Medan

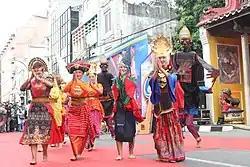
Bataks is the majority ethnic in Medan.

Medan was governed by Abdillah from 2000 until 2008, when he and his vice mayor were caught by the Corruption Eradication Commission. Syamsul Arifin, the governor of North Sumatra Province, appointed as acting mayor, followed by Rahudman Harahap after Lubis's 2009 resignation. Harahap resigned in order to run for office in the 2010 mayoral election, leaving Arifin himself to become acting mayor. In 2013, Harahap was also arrested for corruption, and his deputy Dzulmi Eldin became acting mayor.